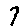
Label: 7